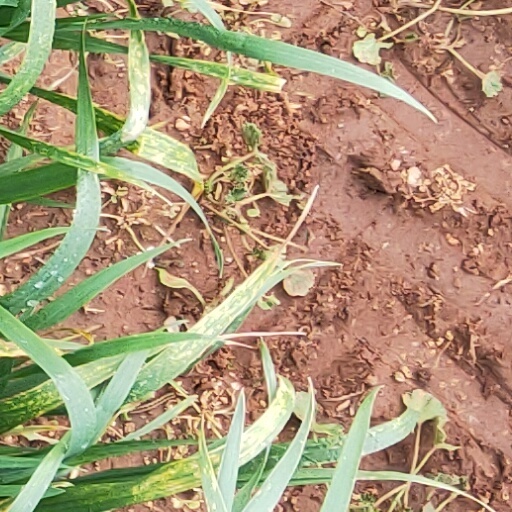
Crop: wheat